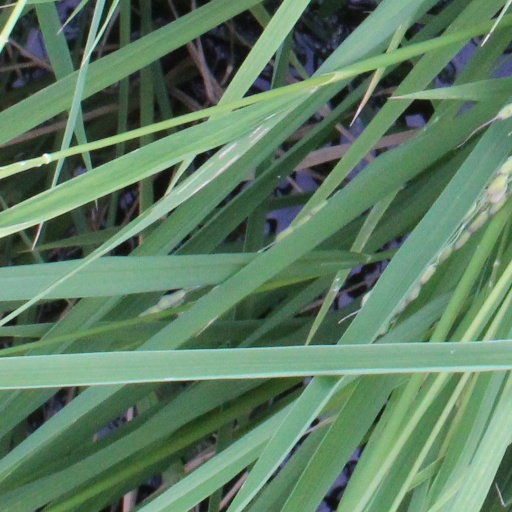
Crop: rice